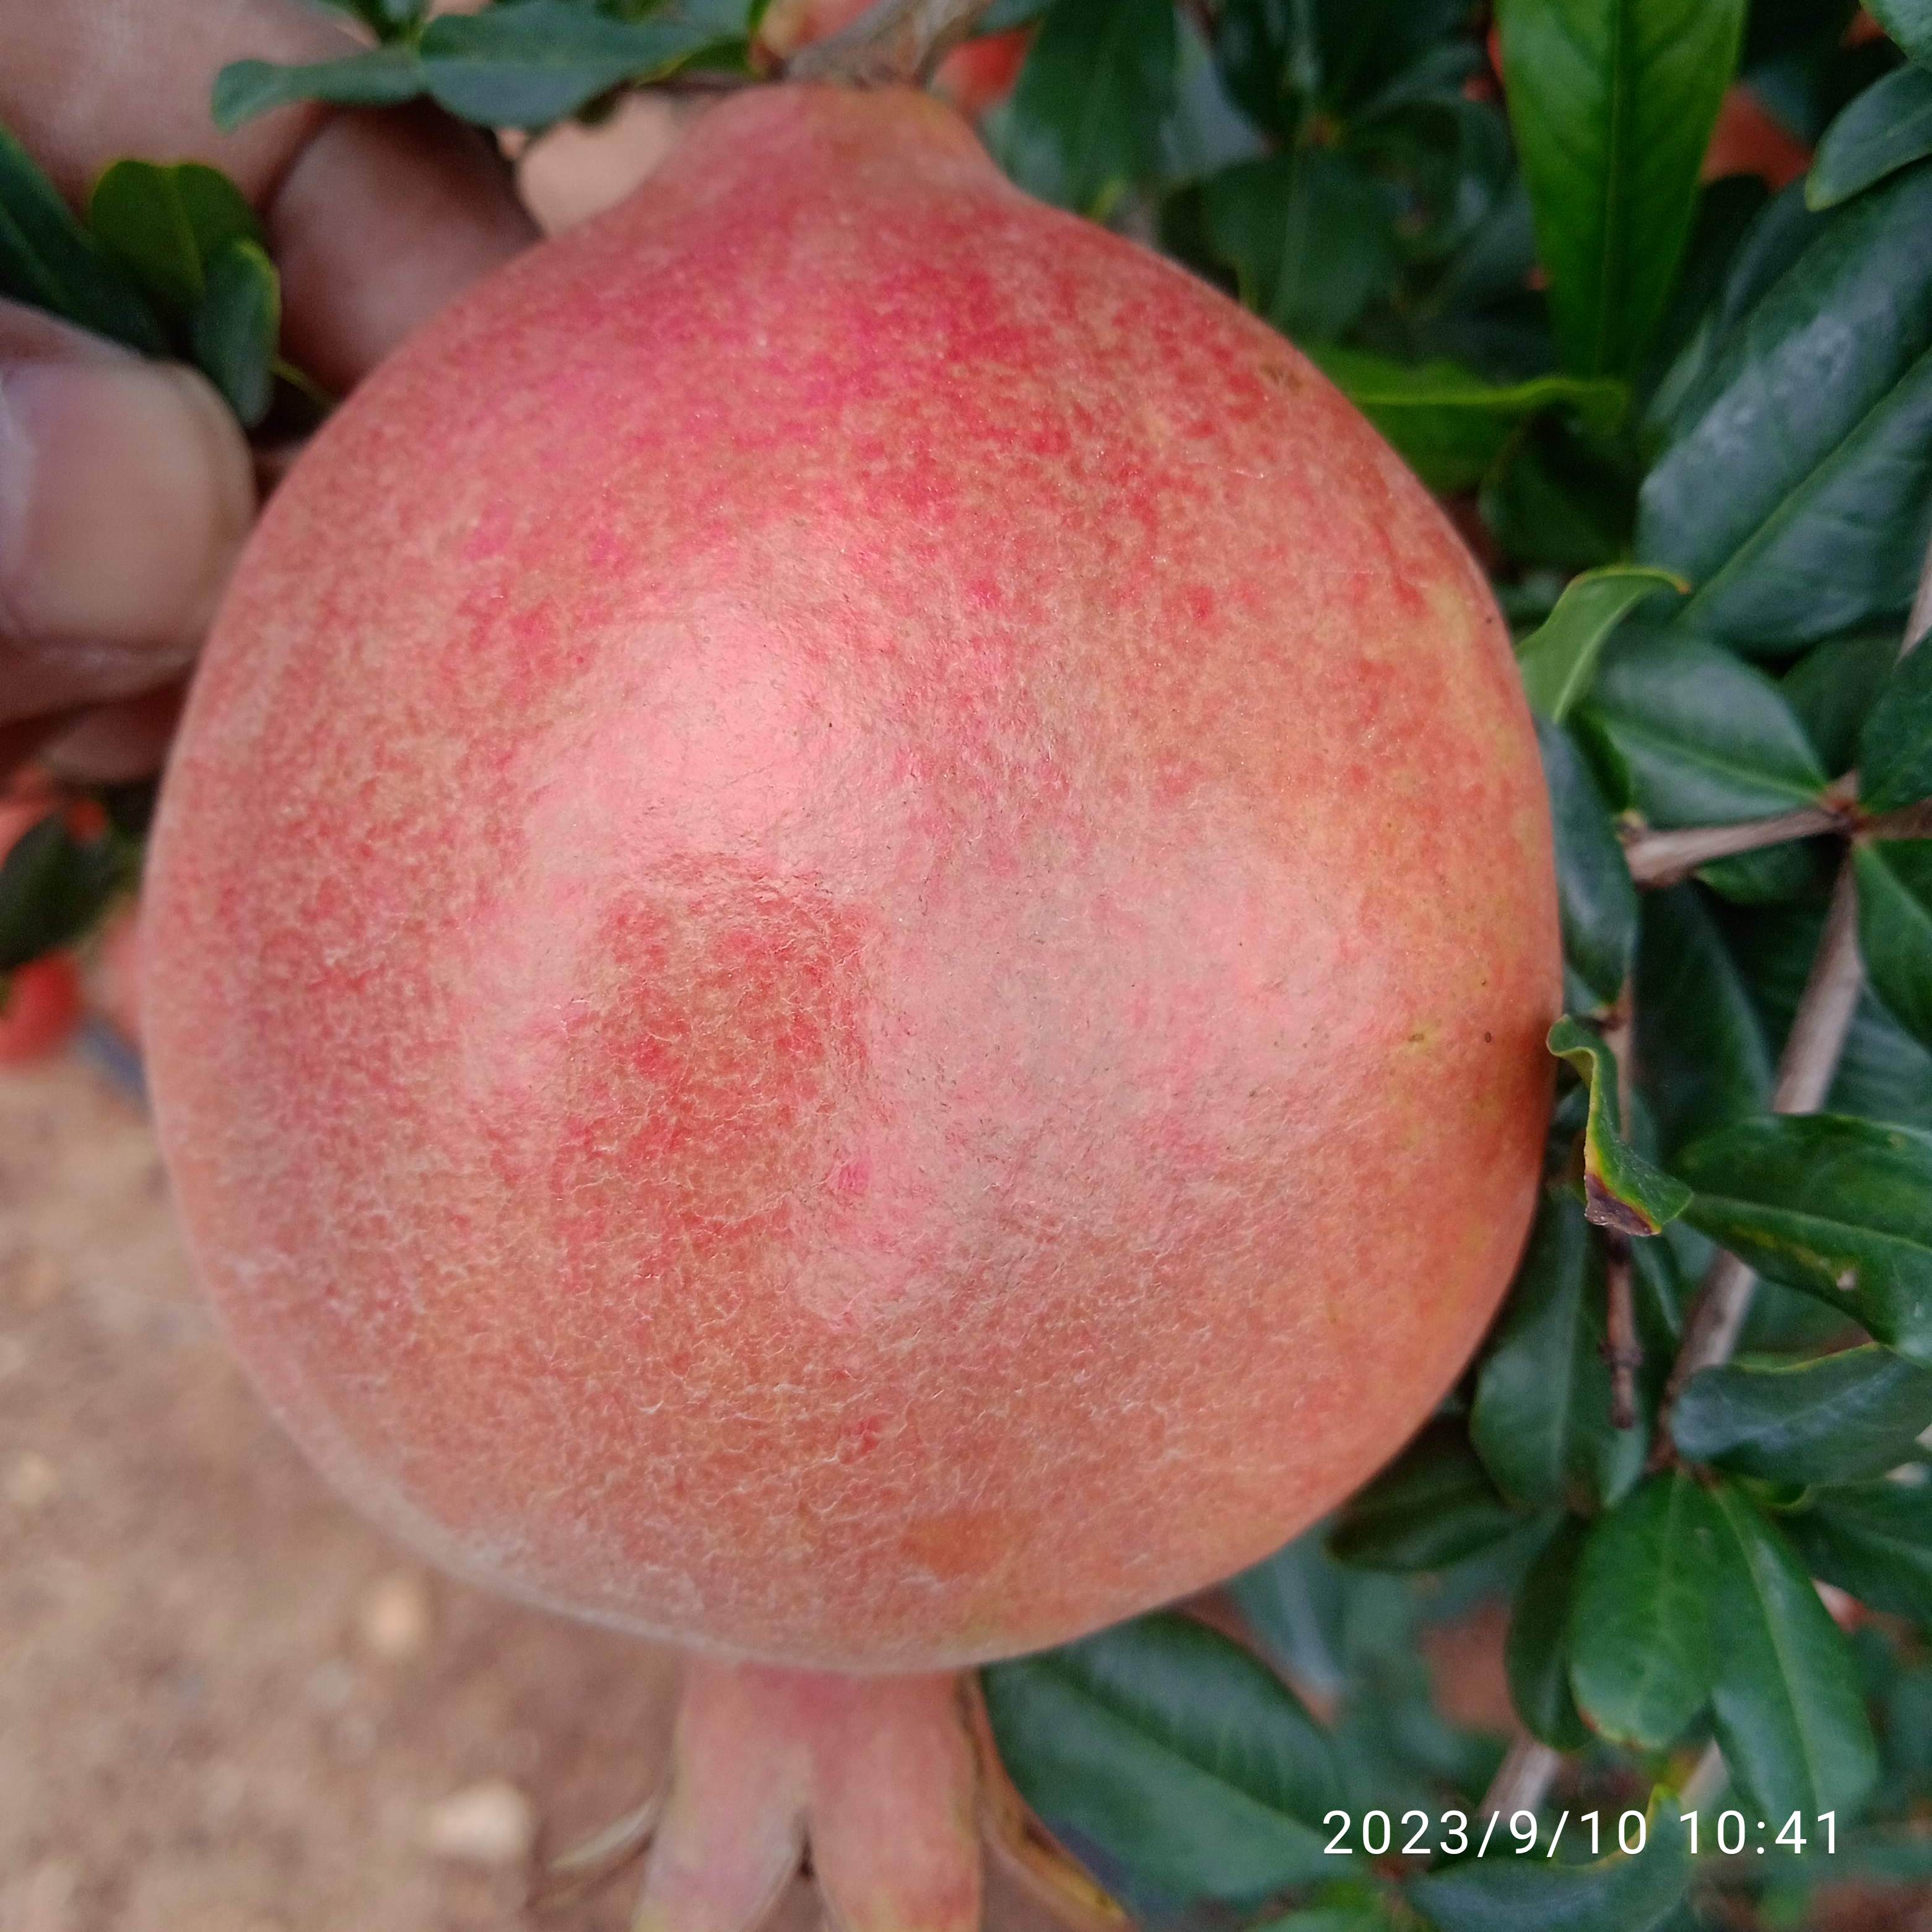
Label: Healthy